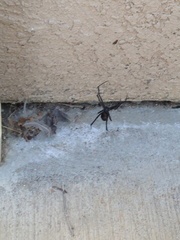
Species: Lactrodectus_hesperus